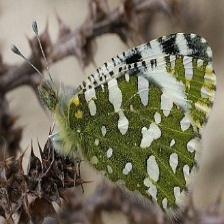
Species: EASTERN DAPPLE WHITE
Butterfly family (ImageNet category): cabbage_butterfly